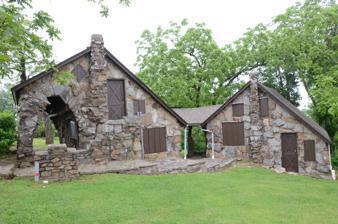
Building: C. E. Foster House
Country: United States of America
Year built: 1931
Historic house in Arkansas, United States Not to be confused with C. E. Forrester House . United States historic place C. E. Foster House U.S. National Register of Historic Places Location in Arkansas Show map of Arkansas Location in United States Show map of the United States Location AR 88 , Queen Wilhelmina State Park Nearest city Mena, Arkansas Coordinates 34°41′9″N 94°22′25″W / 34.68583°N 94.37361°W / 34.68583; -94.37361 Area less than one acre Built 1931 ( 1931 ) Built by Carlos Hill, Phil Lance Architectural style Rustic NRHP reference No. 93000084 Added to NRHP February 25, 1993 The C. E. Foster House is a historic house on Skyline Drive ( Arkansas Highway 88 ) in Queen Wilhelmina State Park , located in central western Arkansas .   It is a rustic stone structure, with two parts connected by a breezeway, located just outside the park entrance on the north side of the highway.  It was built in 1931 by Carlos Hill and Phil Lance, and sold soon afterward to C. E. Foster, an Oklahoma oil businessman, who bought it for use as a summer house.   It is one of four houses built by Hill on Rich Mountain, and is the best-preserved of the two that survive.  In the 1960s the house was operated as a tourist attraction known as the "Wonder House"; it was taken over by the state in 1971. The house was listed on the National Register of Historic Places in 1993. Back side Breezeway Information board See also National Register of Historic Places listings in Polk County, Arkansas References